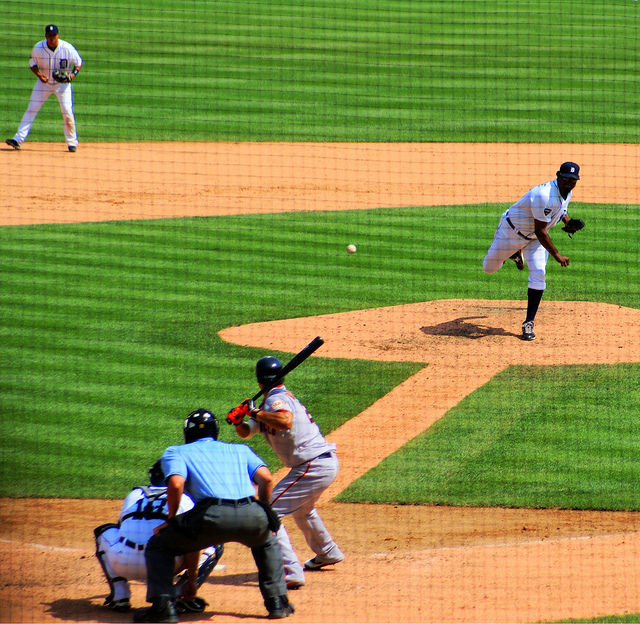
những người đàn ông đang chơi bóng chày ở trên sân